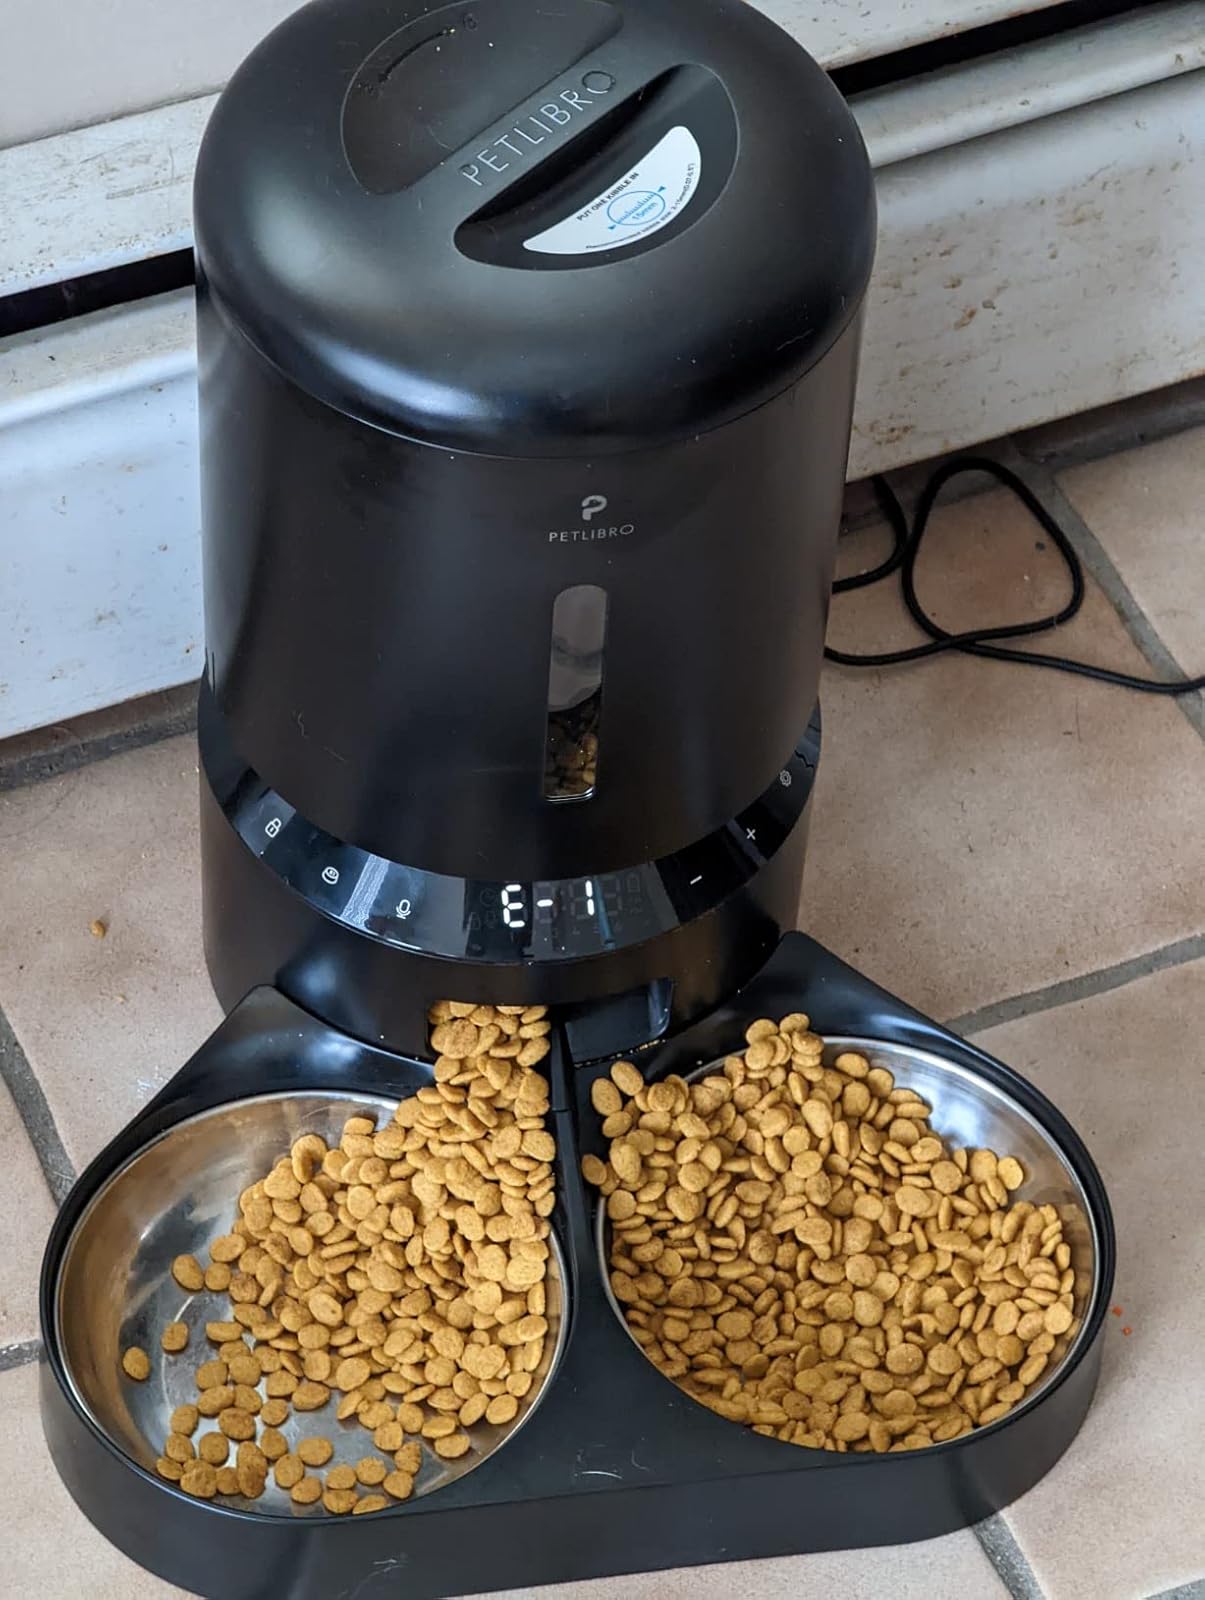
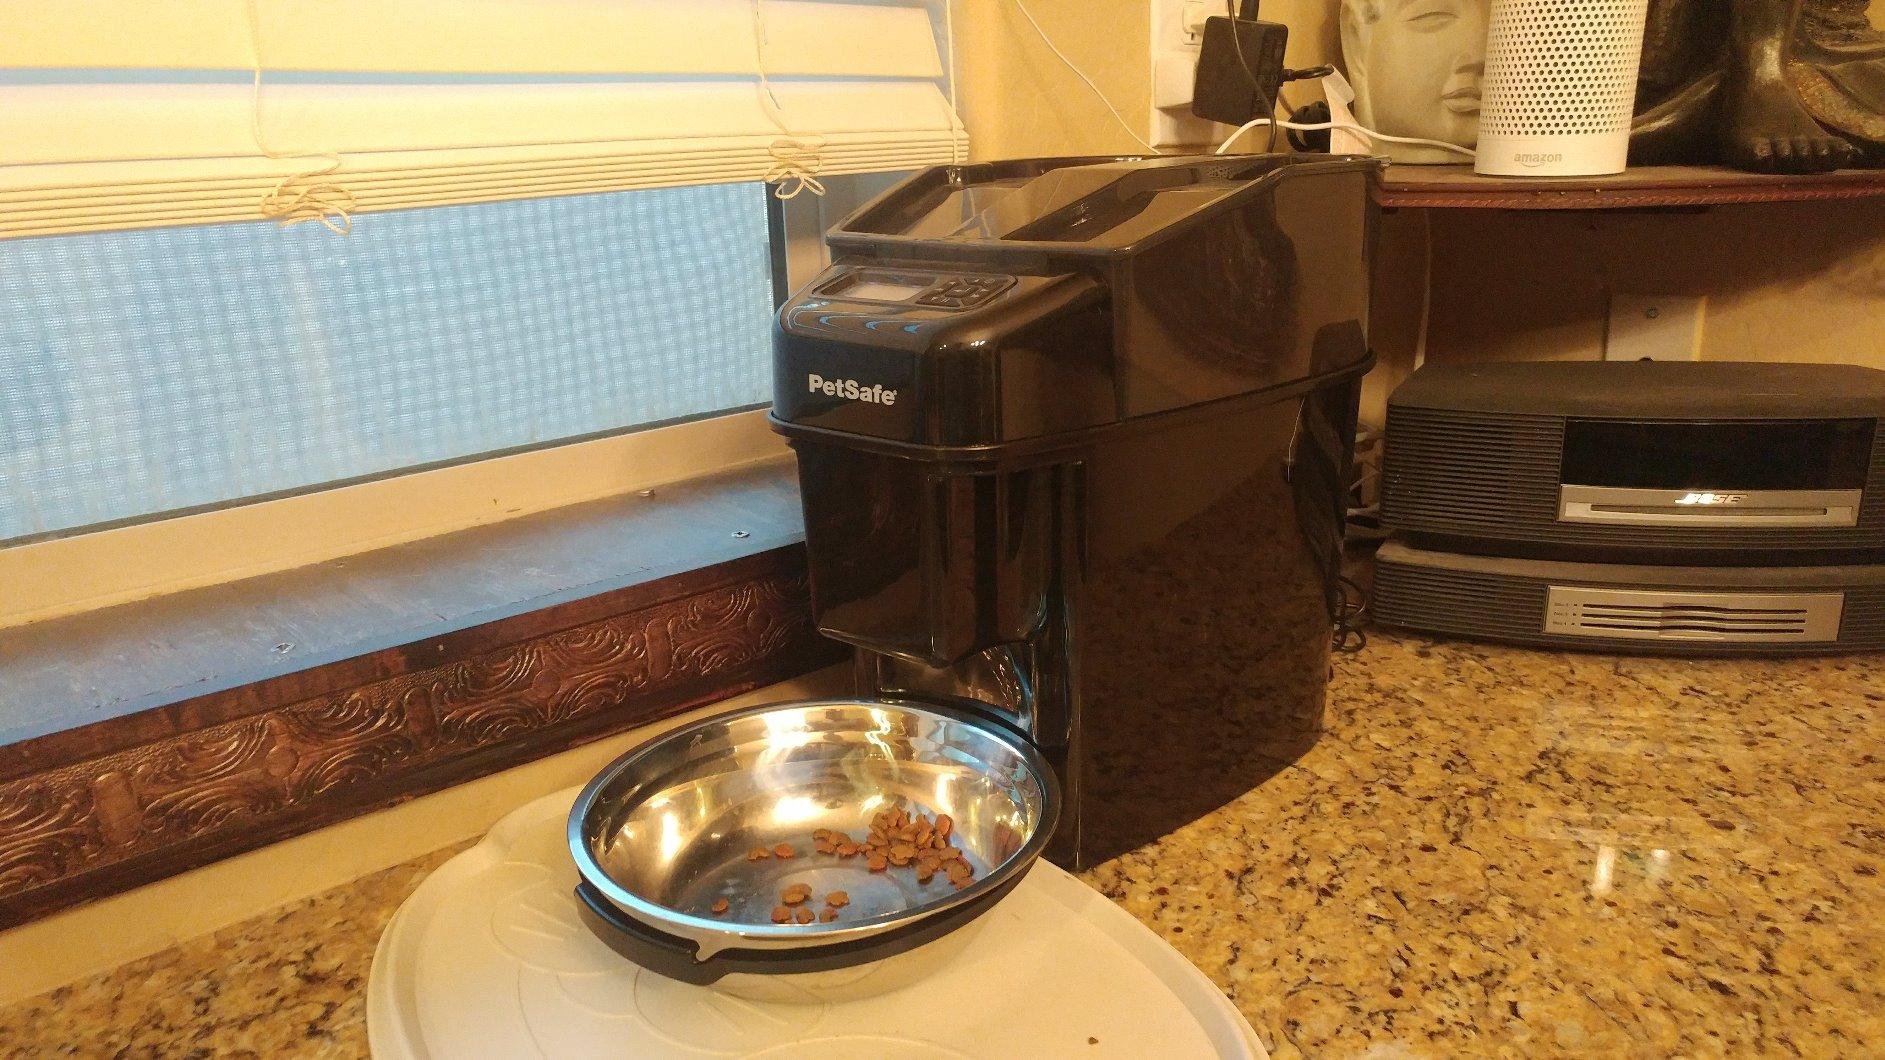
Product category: items_feeder
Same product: no